Wee Wee Monsieur

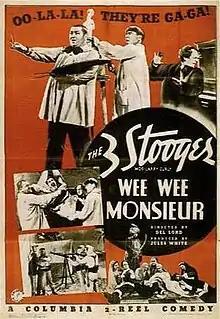

Wee Wee Monsieur is a 1938 short subject directed by Del Lord starring American slapstick comedy team The Three Stooges (Moe Howard, Larry Fine and Curly Howard). It is the 29th entry in the series released by Columbia Pictures starring the comedians, who released 190 shorts for the studio between 1934 and 1959.